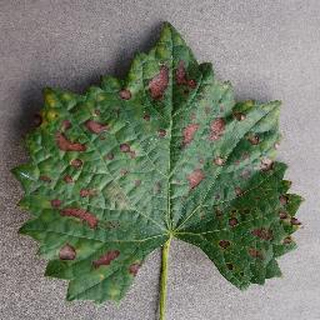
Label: grape_esca_black_measles